Henry Wynter

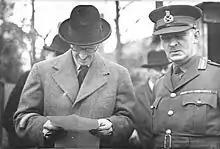
Major General H. D. Wynter with the Secretary of State for Dominion Affairs, Lord Cranborne

In October 1939, Wynter was promoted to major general and assumed command of Northern Command. In April 1940, I Corps was formed and Wynter accepted an offer from Lieutenant General Sir Thomas Blamey to become its Deputy Adjutant and Quartermaster General, its senior administrative officer, "a post somewhat smaller than his exceptional experience and talents deserved but the highest the overseas force could offer in the field". Acceptance also involved a drop in rank back to brigadier. Wynter joined the Second Australian Imperial Force on 22 April 1940, and was given the AIF serial number QX6150.